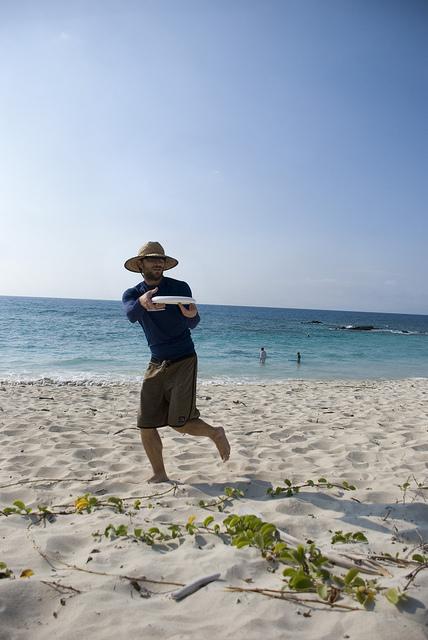
A man caching a frisbee on a beach with the ocean behind him.